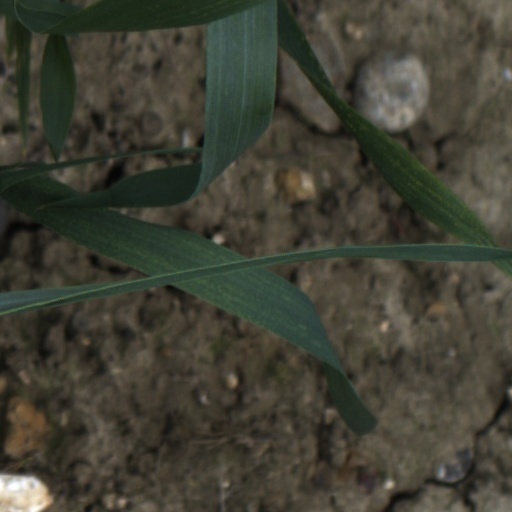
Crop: wheat